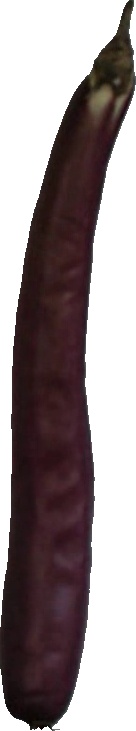
Label: eggplant_long_1